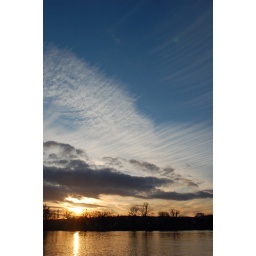
I liked the blue sky above